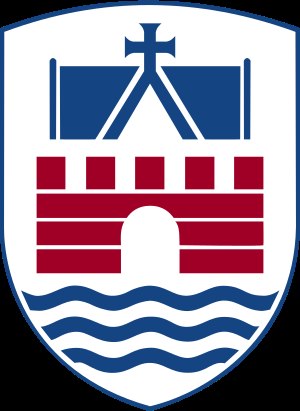
Faaborg-Midtfyn Kommune
Kommunevåben
Faaborg-Midtfyn Kommune eller Fåborg-Midtfyn Kommune er en kommune i Region Syddanmark efter Kommunalreformen i 2007. Allerede den 15. november 2005 blev kommunalbestyrelsen dog valgt. Borgmester er Christian Thygesen, der 1. januar 2014 afløste Hans Jørgensen. Største by i kommunen er Faaborg. Til trods for kommunens navn, ligger kommunesædet i Ringe, ikke Faaborg.